Lucy Stone

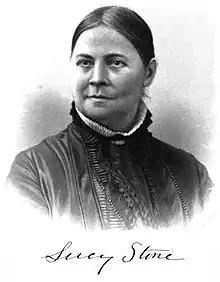
Lucy Stone's portrait as it appeared in "History of Woman Suffrage", Volume II, in 1881

Stone and Blackwell developed a private agreement aimed at preserving and protecting Stone's financial independence and personal liberty. In monetary matters, they agreed that the marriage be like a business partnership, with the partners being "joint proprietors of everything except the results of previous labors." Neither would have claim to lands belonging to the other, nor any obligation for the other's costs of holding them. While married and living together they would share earnings, but if they should separate, they would relinquish claim to the other's subsequent earnings. Each would have the right to will their property to whomever they pleased unless they had children. Over Blackwell's objections, Stone refused to be supported and insisted on paying half of their mutual expenses. In addition to financial independence, Stone and Blackwell agreed that each would enjoy personal independence and autonomy: "Neither partner shall attempt to fix the residence, employment, or habits of the other, nor shall either partner feel bound to live together any longer than is agreeable to both." During their discussion of marriage, Stone had given Blackwell a copy of Henry C. Wright's book "Marriage and Parentage; Or, The Reproductive Element in Man, as a Means to His Elevation and Happiness," and asked him to accept its principles as what she considered the relationship between husband and wife should be. Wright proposed that because women bore the results of sexual intercourse, wives should govern a couple's marital relations. In accordance with that view, Blackwell agreed that Stone would choose "when, where and how often" she would "become a mother." In addition to this private agreement, Blackwell drew up a protest of laws, rules, and customs that conferred superior rights on husbands and, as part of the wedding ceremony, pledged never to avail himself of those laws.